TacTix

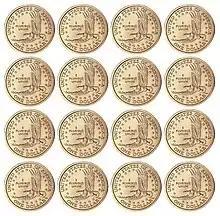
TacTix is usually played with a 4x4 grid of pieces

TacTix is a two-player strategy game invented by Piet Hein, a poet well known for dabbling in math and science, best known for his game Hex.